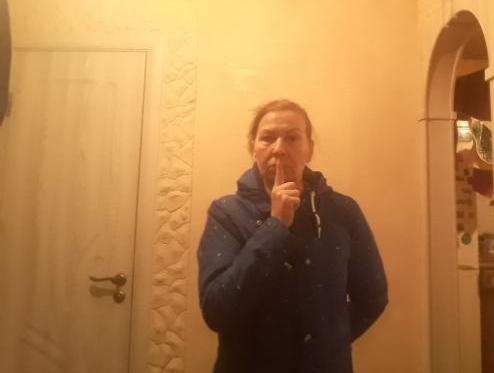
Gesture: mute